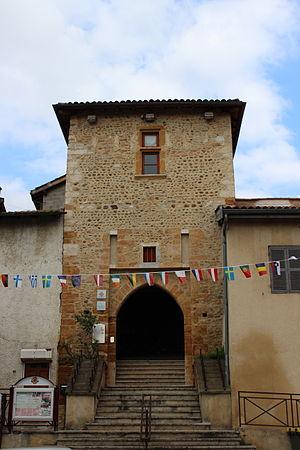
Porte dite du fortin à Genay.
Le fortin de Rancé est un château situé dans la commune de Genay, dans le Rhône.
Genay est une commune française, située dans la métropole de Lyon en région Auvergne-Rhône-Alpes. Ses habitants sont appelés les Ganathains.